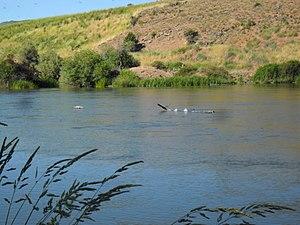
La rivière Link est une petite rivière américaine d'une longueur de 2,4 km qui coule dans l’État de l'Oregon. Elle joint le lac Klamath supérieur au Lac Ewauna.